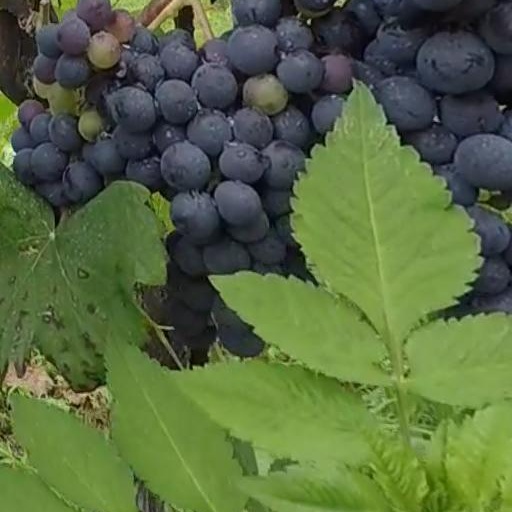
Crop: grape